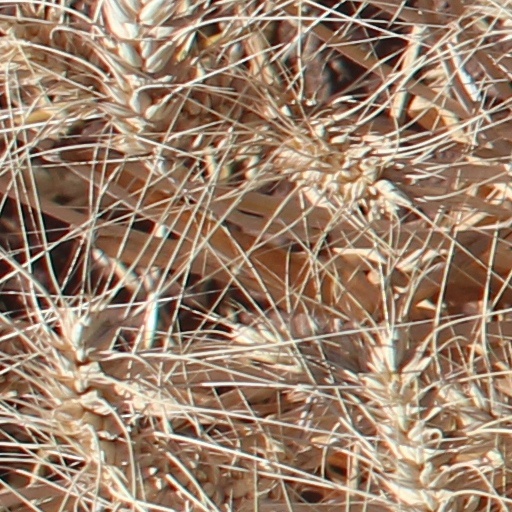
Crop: wheat